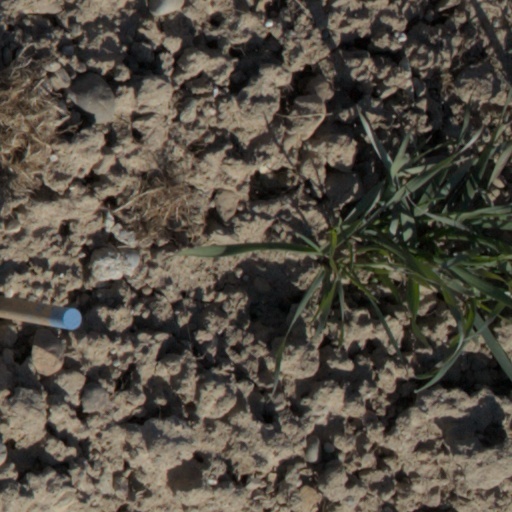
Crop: wheat